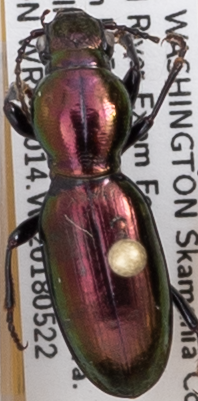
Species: Zacotus matthewsii
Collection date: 2018-05-22
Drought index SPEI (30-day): -2.09
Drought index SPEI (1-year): -0.39
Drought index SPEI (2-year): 0.71